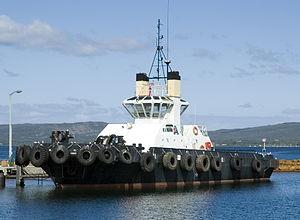
Une défense est un élément utilisé par les bateaux et navires pour se protéger des contacts, que ce soit entre les coques de deux bateaux ou entre la coque du bateau et le quai. À l'origine, elle était fabriquée en chanvre tressé. Aujourd'hui, elle est principalement rigide du type caoutchouc, ou remplie de mousse, ou encore conçue en matériau PVC. Les bateaux utilisent des défenses mobiles portables pour anticiper les points de contact avec le quai ou la coque d'autres bateaux lors de leur accostage. Les ports utilisent des défenses fixes, vissées ou suspendues aux quais.